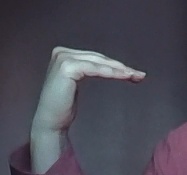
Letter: haa